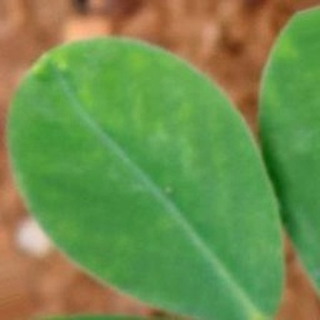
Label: healthy_groundnut